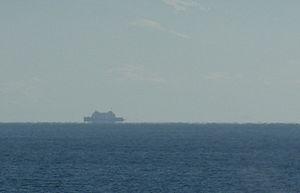
Le bac Romanshorn–Friedrichshafen et une liaison lacustre transfrontalière sur le lac de Constance, entre la Suisse et l'Allemagne, permettant aux automobilistes d'éviter un long détour de 85 km par la terre ferme. Les bateaux permettent également l'accès aux piétons et cyclistes.